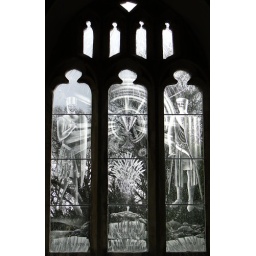
Nave, south engraved glass memorial window to the artist and sculptor Eric Henry Kennington (1888-1960), by Laurence Whistler